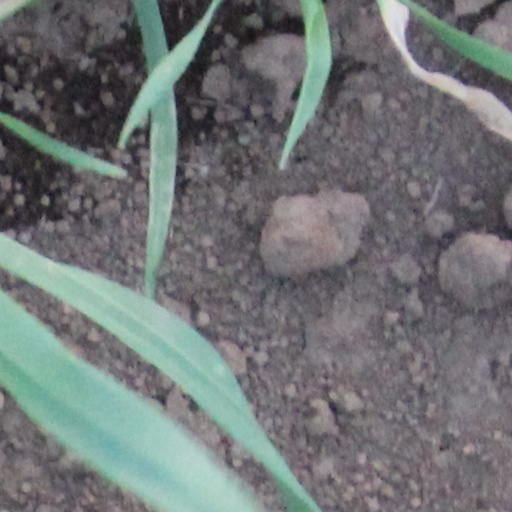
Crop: wheat